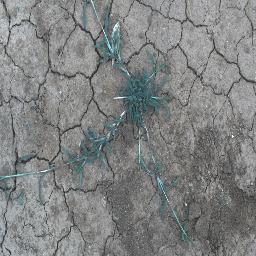
Label: negative